University of Toulouse-Jean Jaurès

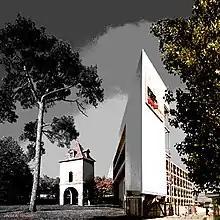
Arch and the dovecote of the university.

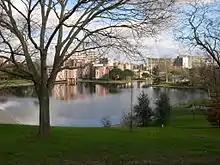
Lake Reynerie at Le Mirail, seen from the neighboring park.

The campus, situated in Toulouse's grand architectural project of the 1960s, Le Mirail, was conceived and built by the team of architects Candilis, Josic, Woods.